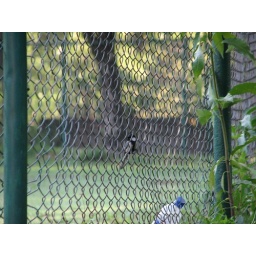
Great Tit - fencing of polo ground in Taragarh